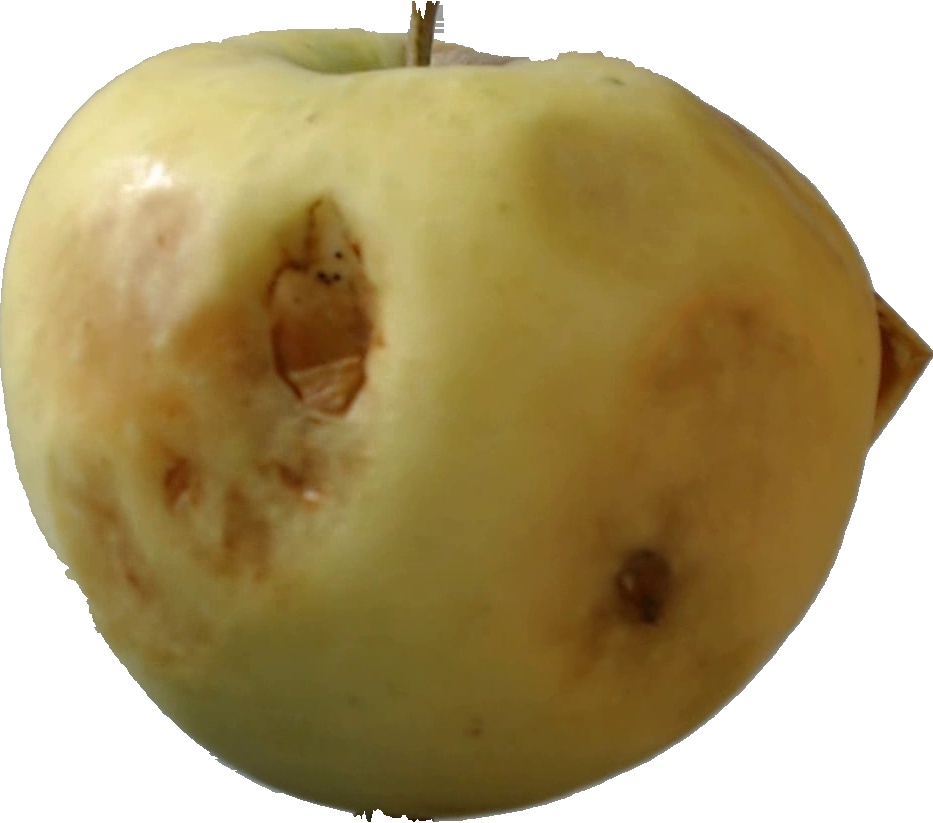
Label: apple_hit_1